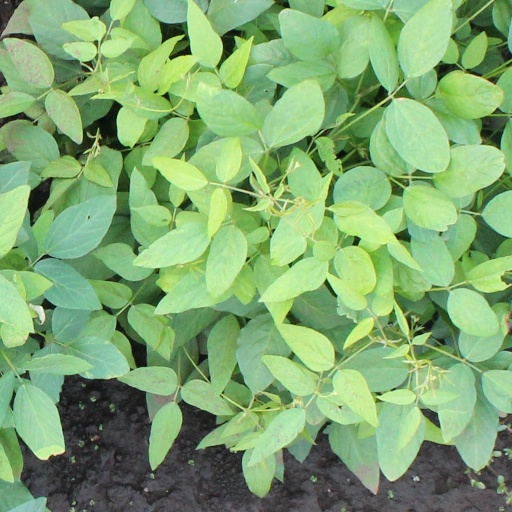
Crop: soybean